Zorgamazoo

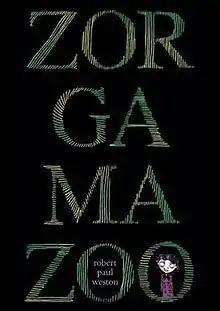
First printing of US hardcover

Zorgamazoo (2008) is Canadian children's author Robert Paul Weston's first novel. The work is a fantasy adventure, written entirely in rhyming anapestic tetrameter.